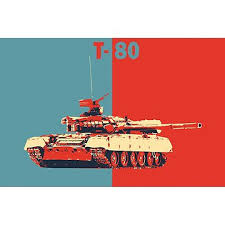
Label: Tank